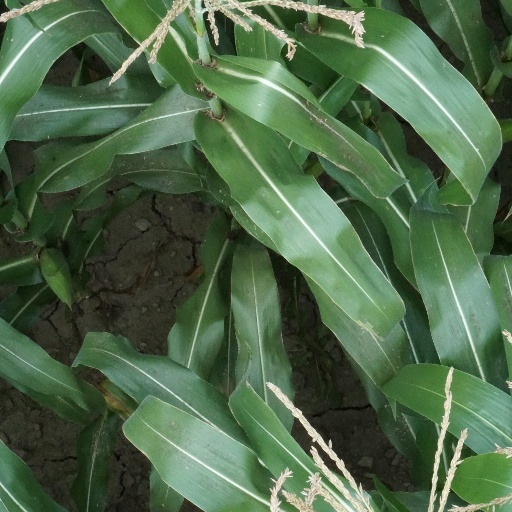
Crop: maize; corn